Arabinosyltransferase

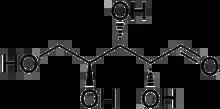
Arabinose

An arabinosyltransferase is a transferase enzyme acting upon arabinose.